Berthe Arnold

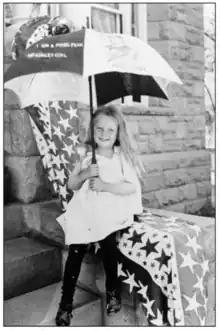
Berthe Louise Arnold, sitting on the front step at the home of her grandfather, Dr. W. W. Arnold, 1900. Holding a Protection Umbrella, with the words "I am a Pikes Peak McKinley Girl", used in 1898 campaign. Special Collections, Tutt Library, Colorado College, Colorado Springs, Colorado

Berthe Louise Arnold, the daughter of Louisa Calhoun and Clarence Arnold, was born June 14, 1896, in Colorado Springs, Colorado. Her father was a physician. She had a sister Evelyn born about 1900. Her maternal grandfather was John R. Calhoun of Philadelphia. Her paternal grandfather was Dr. W. W. Arnold, the pioneer physician of Colorado Springs.